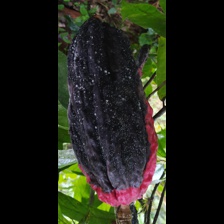
Label: phytophthora